Faya Ora Rose Touré

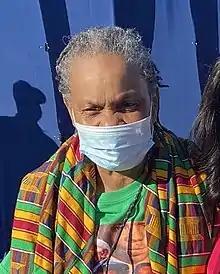
Faya Ora Rose Touré in March 2021

Faya Ora Rose Touré, born Rose M. Gaines, (born May 20, 1945) is an American civil rights activist and lawyer who was Alabama’s first black woman judge. Henry Sanders is her husband.